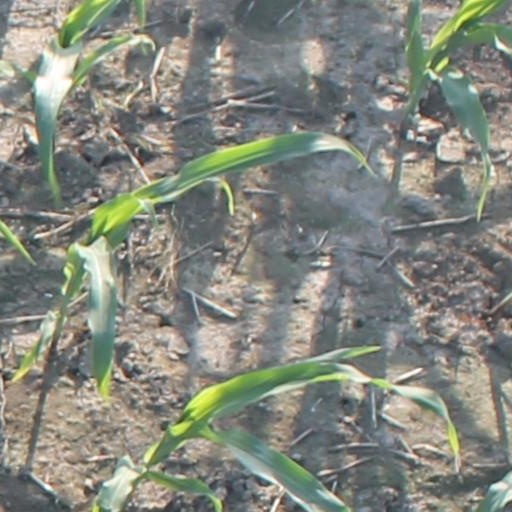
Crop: maize; corn